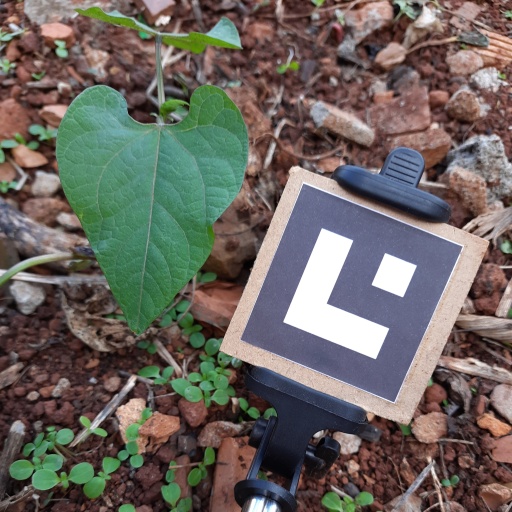
Observations: wavy surface, no eating holes, under shade